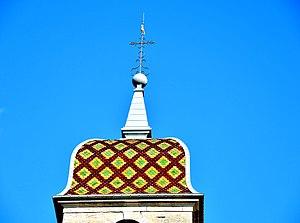
Clocher comtois de l'église de Vy-le-Ferroux. Département de Haute-Saône.
Vy-le-Ferroux est une commune française, située dans le département de la Haute-Saône en région Bourgogne-Franche-Comté.